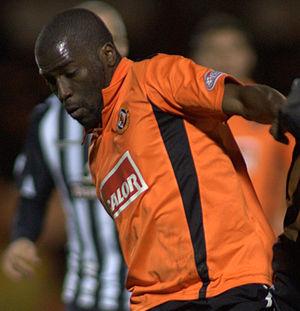
Morgaro « Jimmy » Gomis est un footballeur franco-sénégalais, né le 14 juillet 1985 à Paris en France. Il évolue comme milieu relayeur.